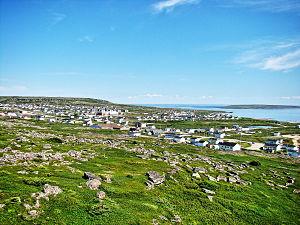
Blanc-Sablon est la municipalité la plus à l'est du Québec. Elle est située à la frontière de la province de Terre-Neuve-et-Labrador, dans la municipalité régionale de comté du Golfe-du-Saint-Laurent, dans la région administrative de la Côte-Nord, au Canada.
Lourdes-de-Blanc-Sablon, est un village situé dans la municipalité de Blanc-Sablon membre de la municipalité régionale de comté de Côte-Nord-du-Golfe-du-Saint-Laurent, dans la région administrative de la Côte-Nord, au Québec, au Canada.
La Baie de Brador, est une baie naturelle de la municipalité de Blanc-Sablon, située sur la Côte-Nord du Golfe Saint-Laurent, au Québec, le long du détroit de Belle-Isle au Canada. La baie de Brador est l'embouchure de la rivière Brador.